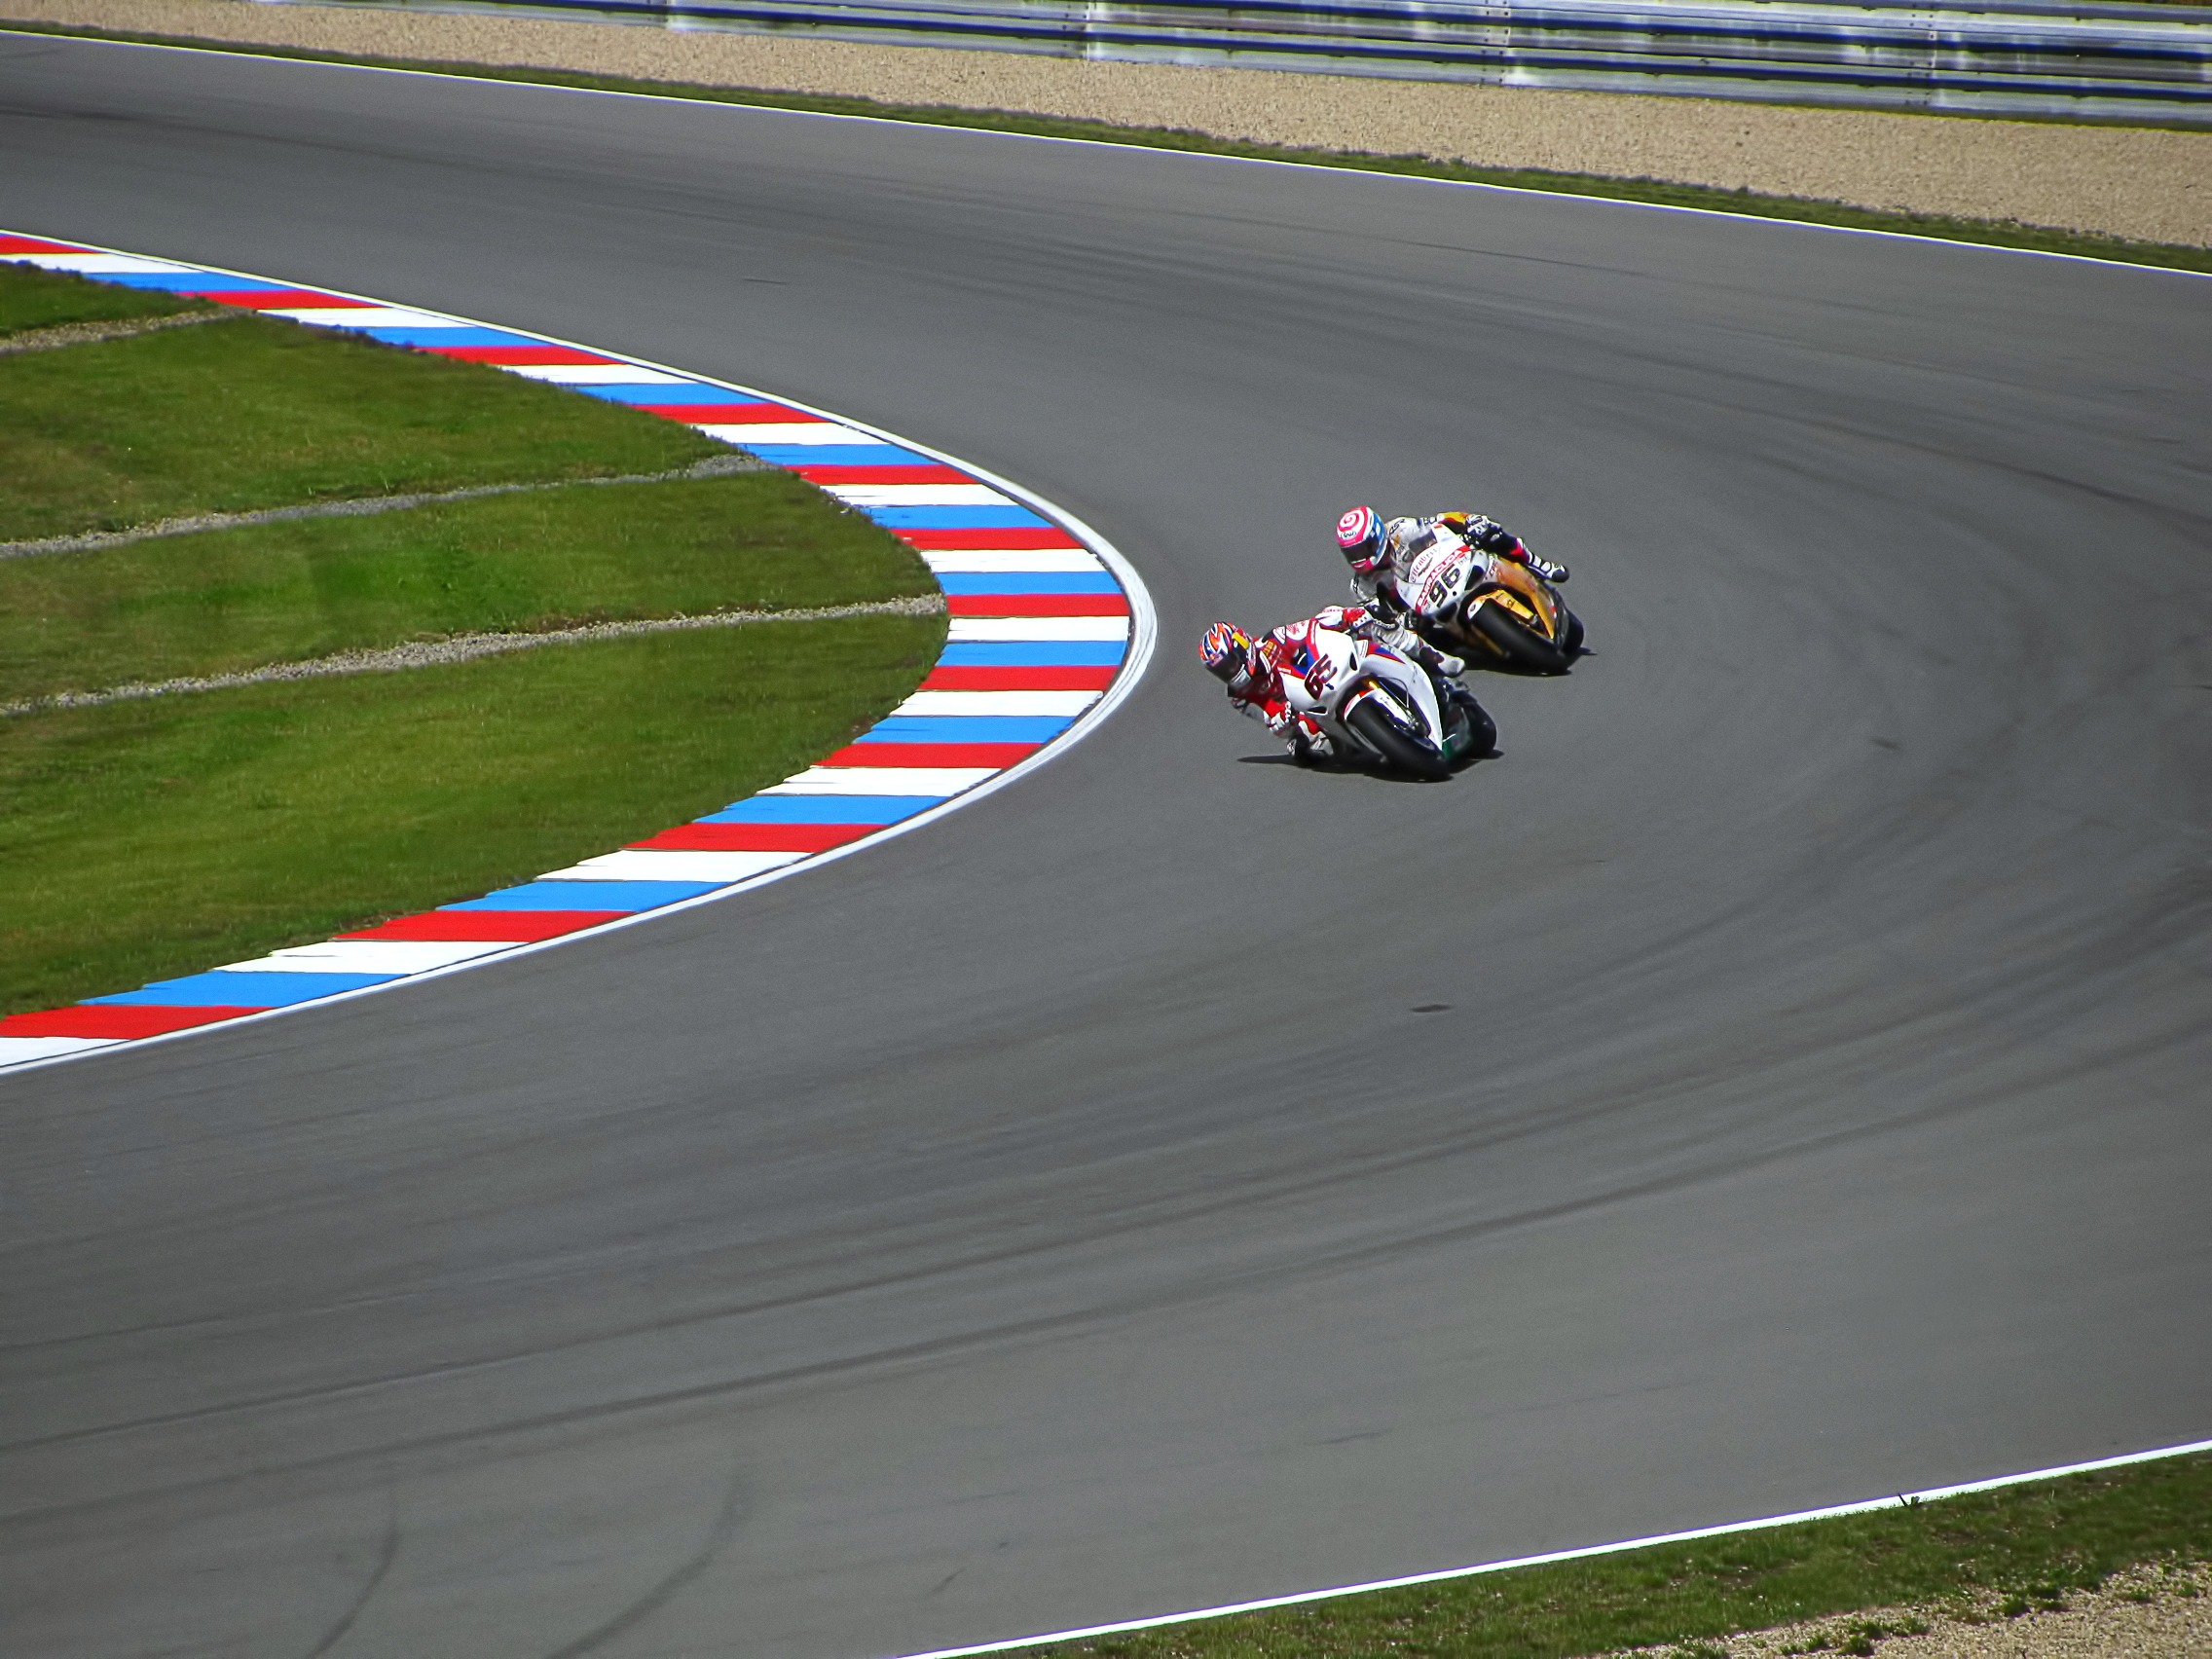
grass, track, road, sport, asphalt, vehicle, motorcycle, race, competition, sports, racing, motorcyclist, bikers, bikes, race track, motors, circuit, motorsport, formula one, racing bike, motor sport, auto racing, automotive design, sport venue, electrical network